Tom Ransley

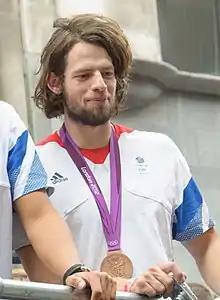

Thomas Matthew Ransley MBE (born 6 September 1985) is a retired British rower. At the 2016 Summer Olympics in Rio de Janeiro he was part of the British crew that won the gold medal in the eight, was twice a World Champion and in 2015 was the European Champion in the men's coxless four.